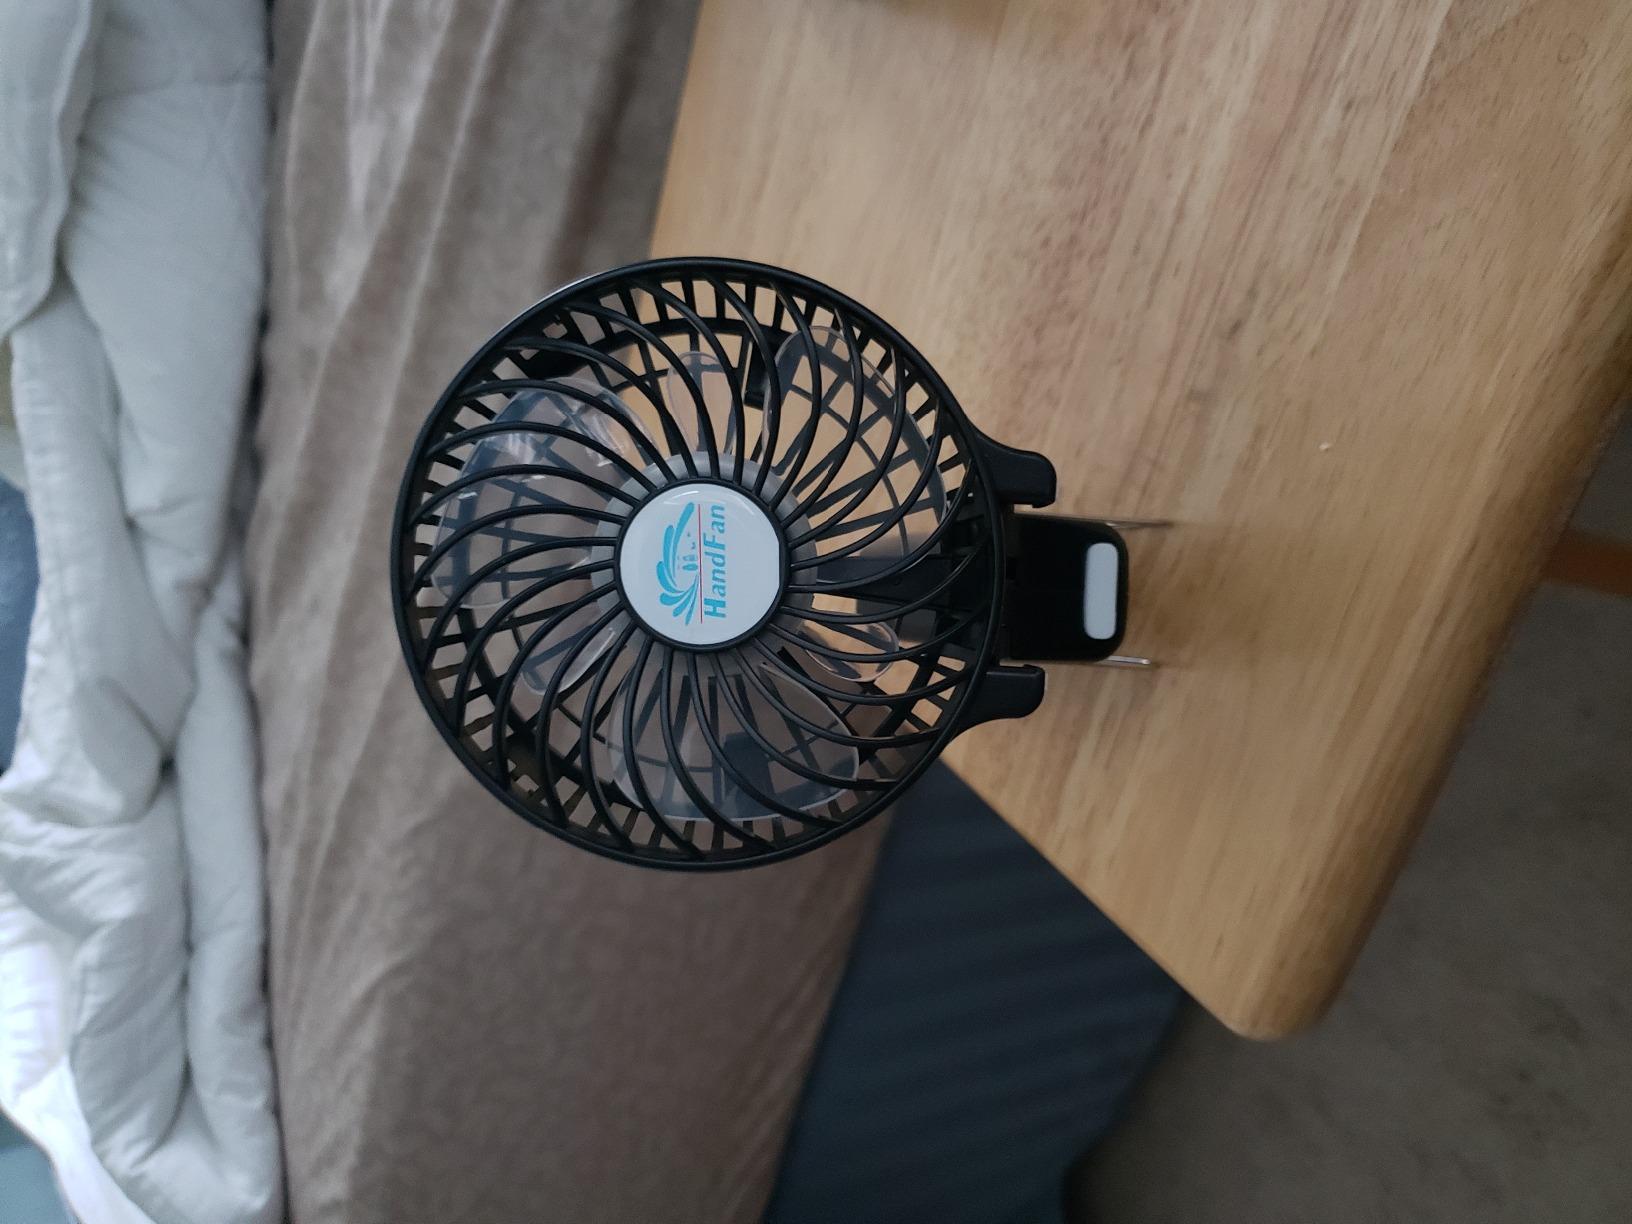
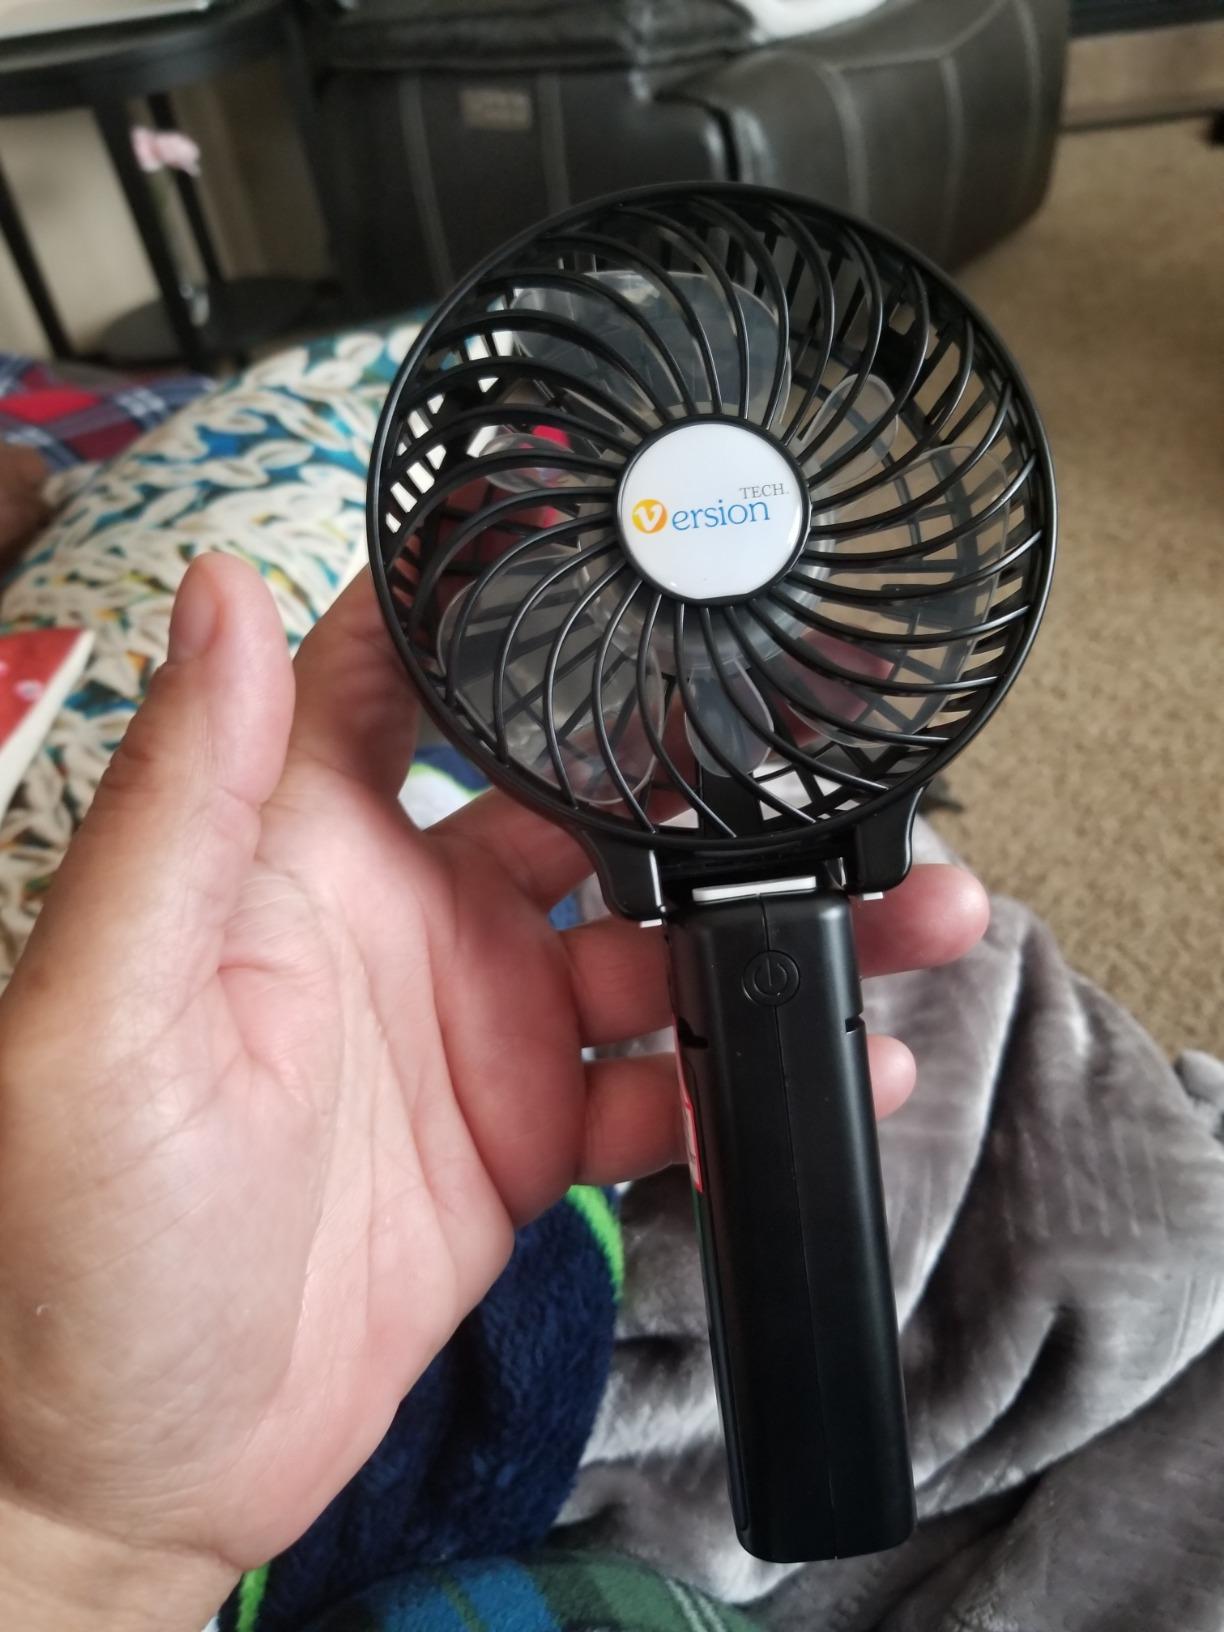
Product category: fan
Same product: yes